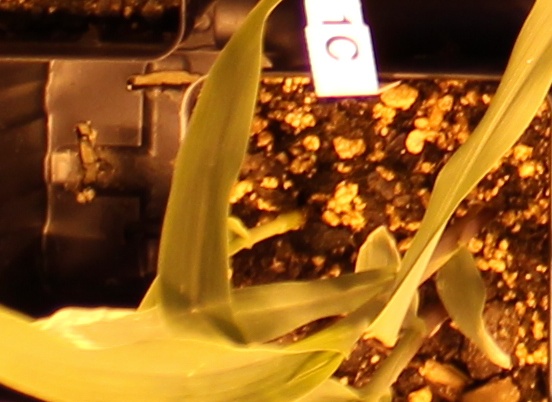
Label: Corn